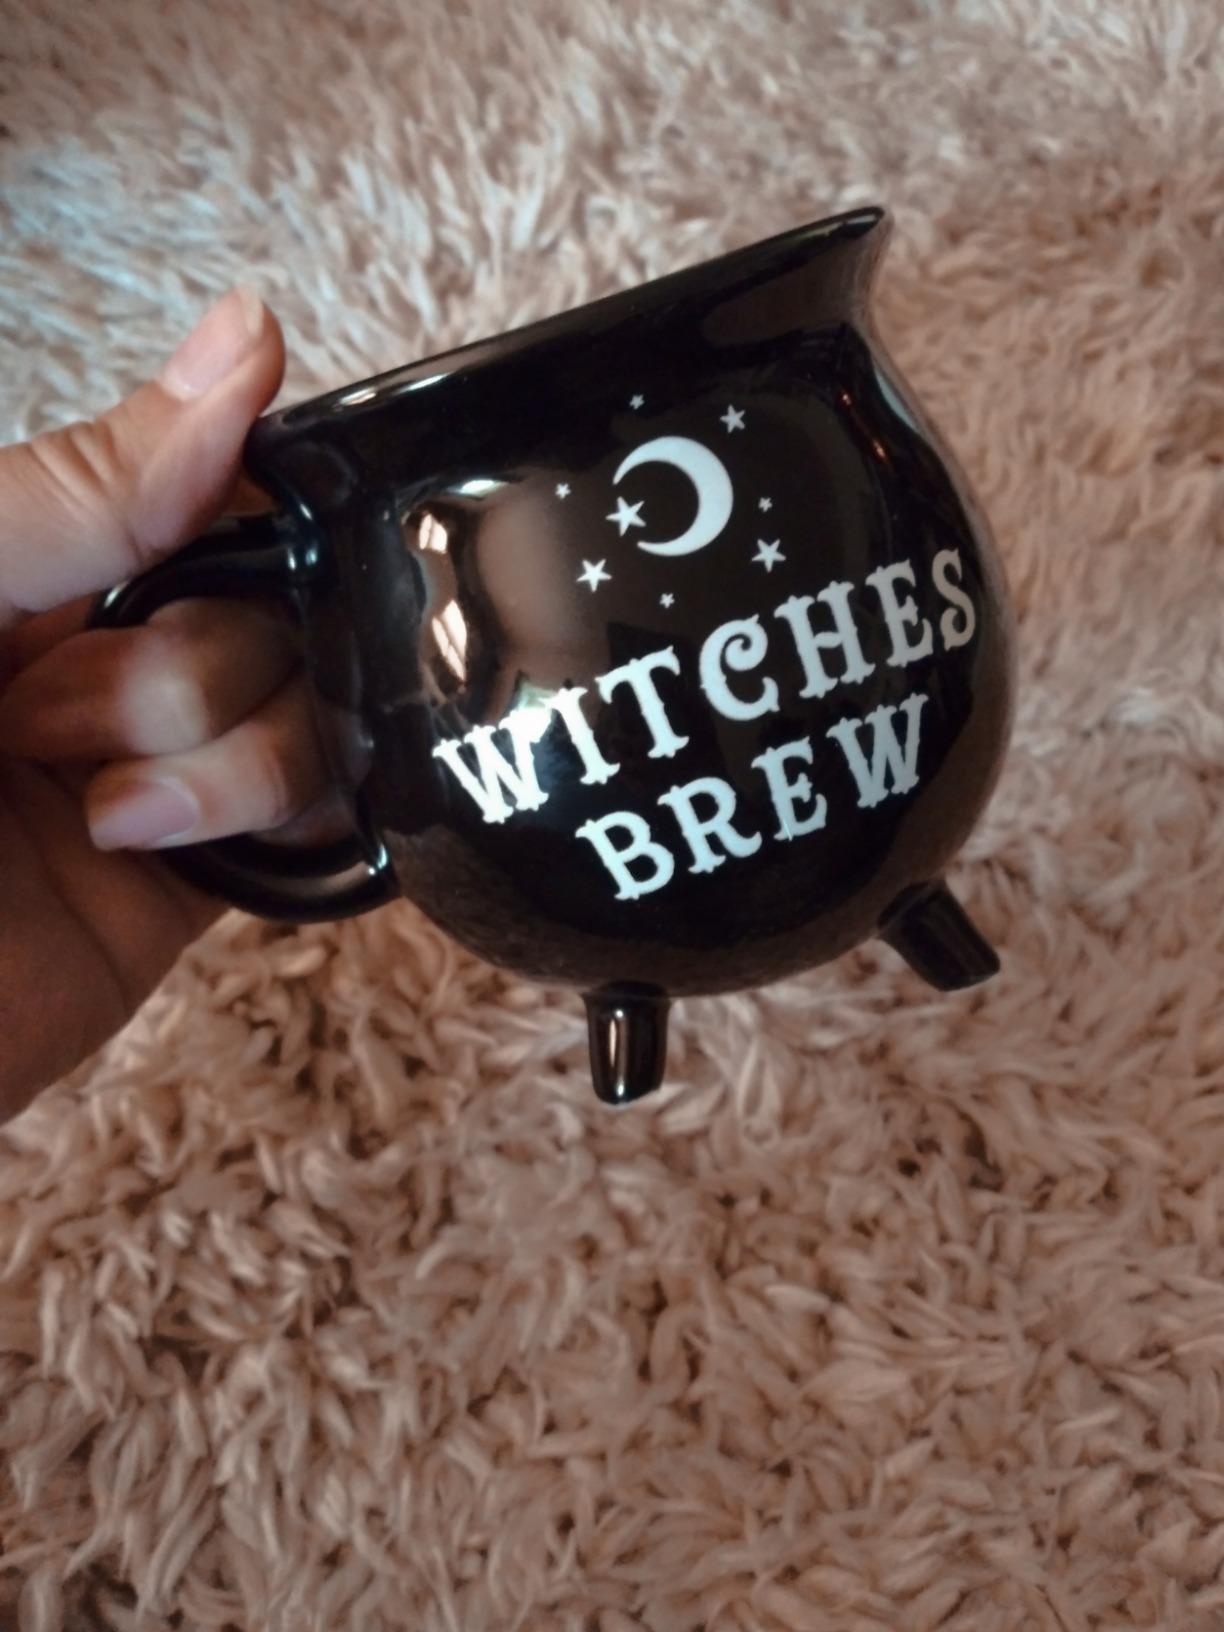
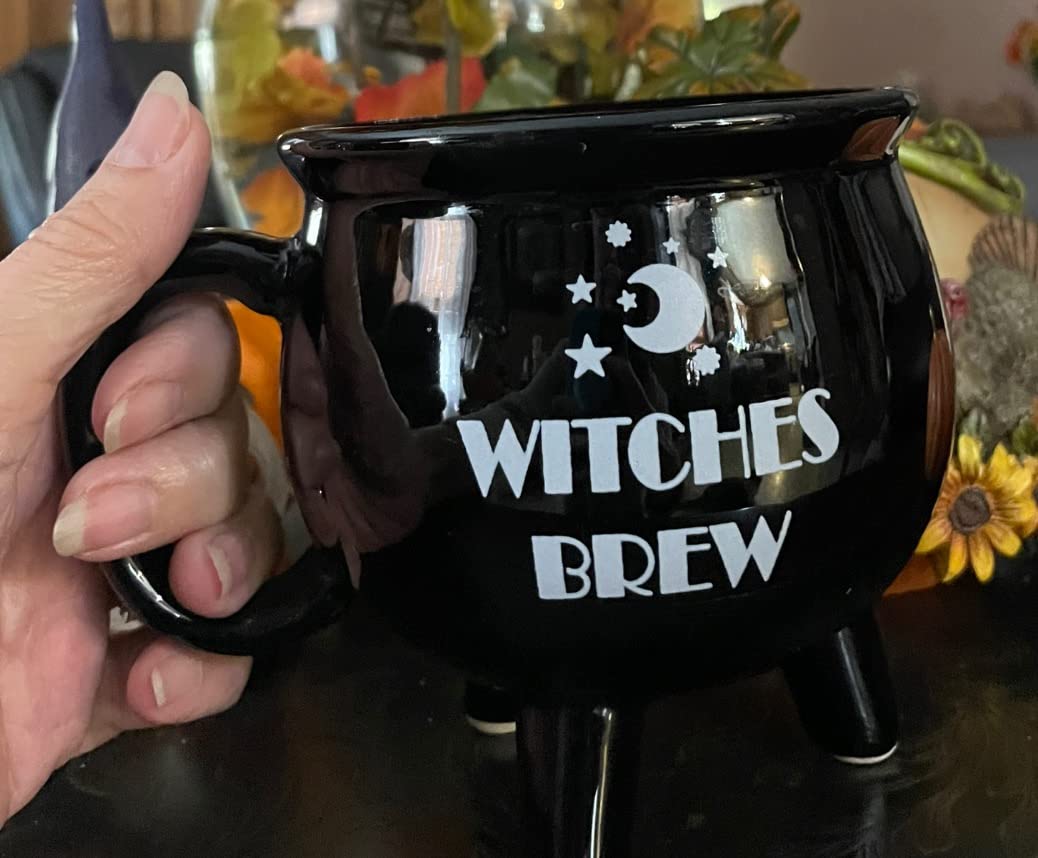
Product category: items_mug
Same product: yes